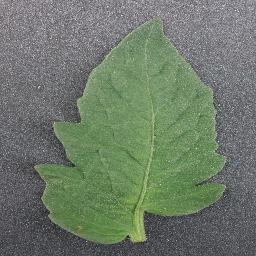
Label: Tomato___healthy